West Ham

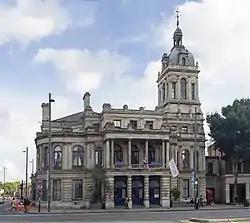
West Ham's former Town Hall, on Stratford Broadway.

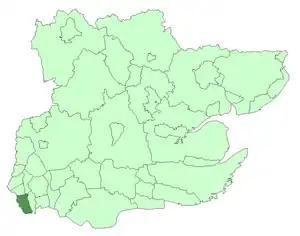
West Ham in Essex, 1961

The coat of arms was granted by the College of Arms on 14 January 1887. The chevrons on the lower portion represent Stratford, taken from the device of Stratford Langthorne Abbey. At the top right, there are crossed hammers which are also shown as the centrepiece of West Ham United's badge, representing the Thames Ironworks and Shipbuilding Company – the borough's main employer. The ship is representative of the Royal Docks, and the area's long association with the sea. The Latin motto ""Deo Confidimus"" at the base translates as ""In God We Trust"."